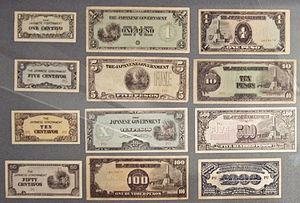
L'histoire de la monnaie au Japon commence avec le premier système monétaire formel qu'est le Kōchōsen, « monnaie impériale », illustré par l'adoption du premier type de pièce officielle du Japon, le wadōkaichin. Elle est frappée pour la première fois en 708 sur ordre de l'impératrice Gemmei, 43ᵉ empereur du Japon. Wadōkaichin est la lecture des quatre caractères gravés sur la pièce et passe pour être composés du nom de l'ère Wadō qui peut alternativement signifier « bonheur », et kaichin qui aurait un rapport avec « monnaie ». Cette monnaie est inspirée par la monnaie Tang appelée kaigentsūhō, émise pour la première fois à Chang'an en 621. Le wadōkaichin possède les mêmes spécifications que la pièce chinoise, avec un diamètre de 2,4 cm et un poids de 3,75 g.